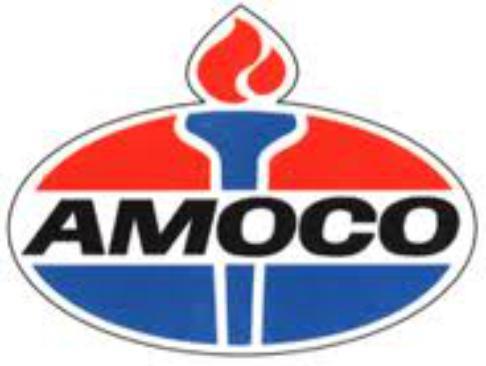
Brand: Amoco
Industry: Others